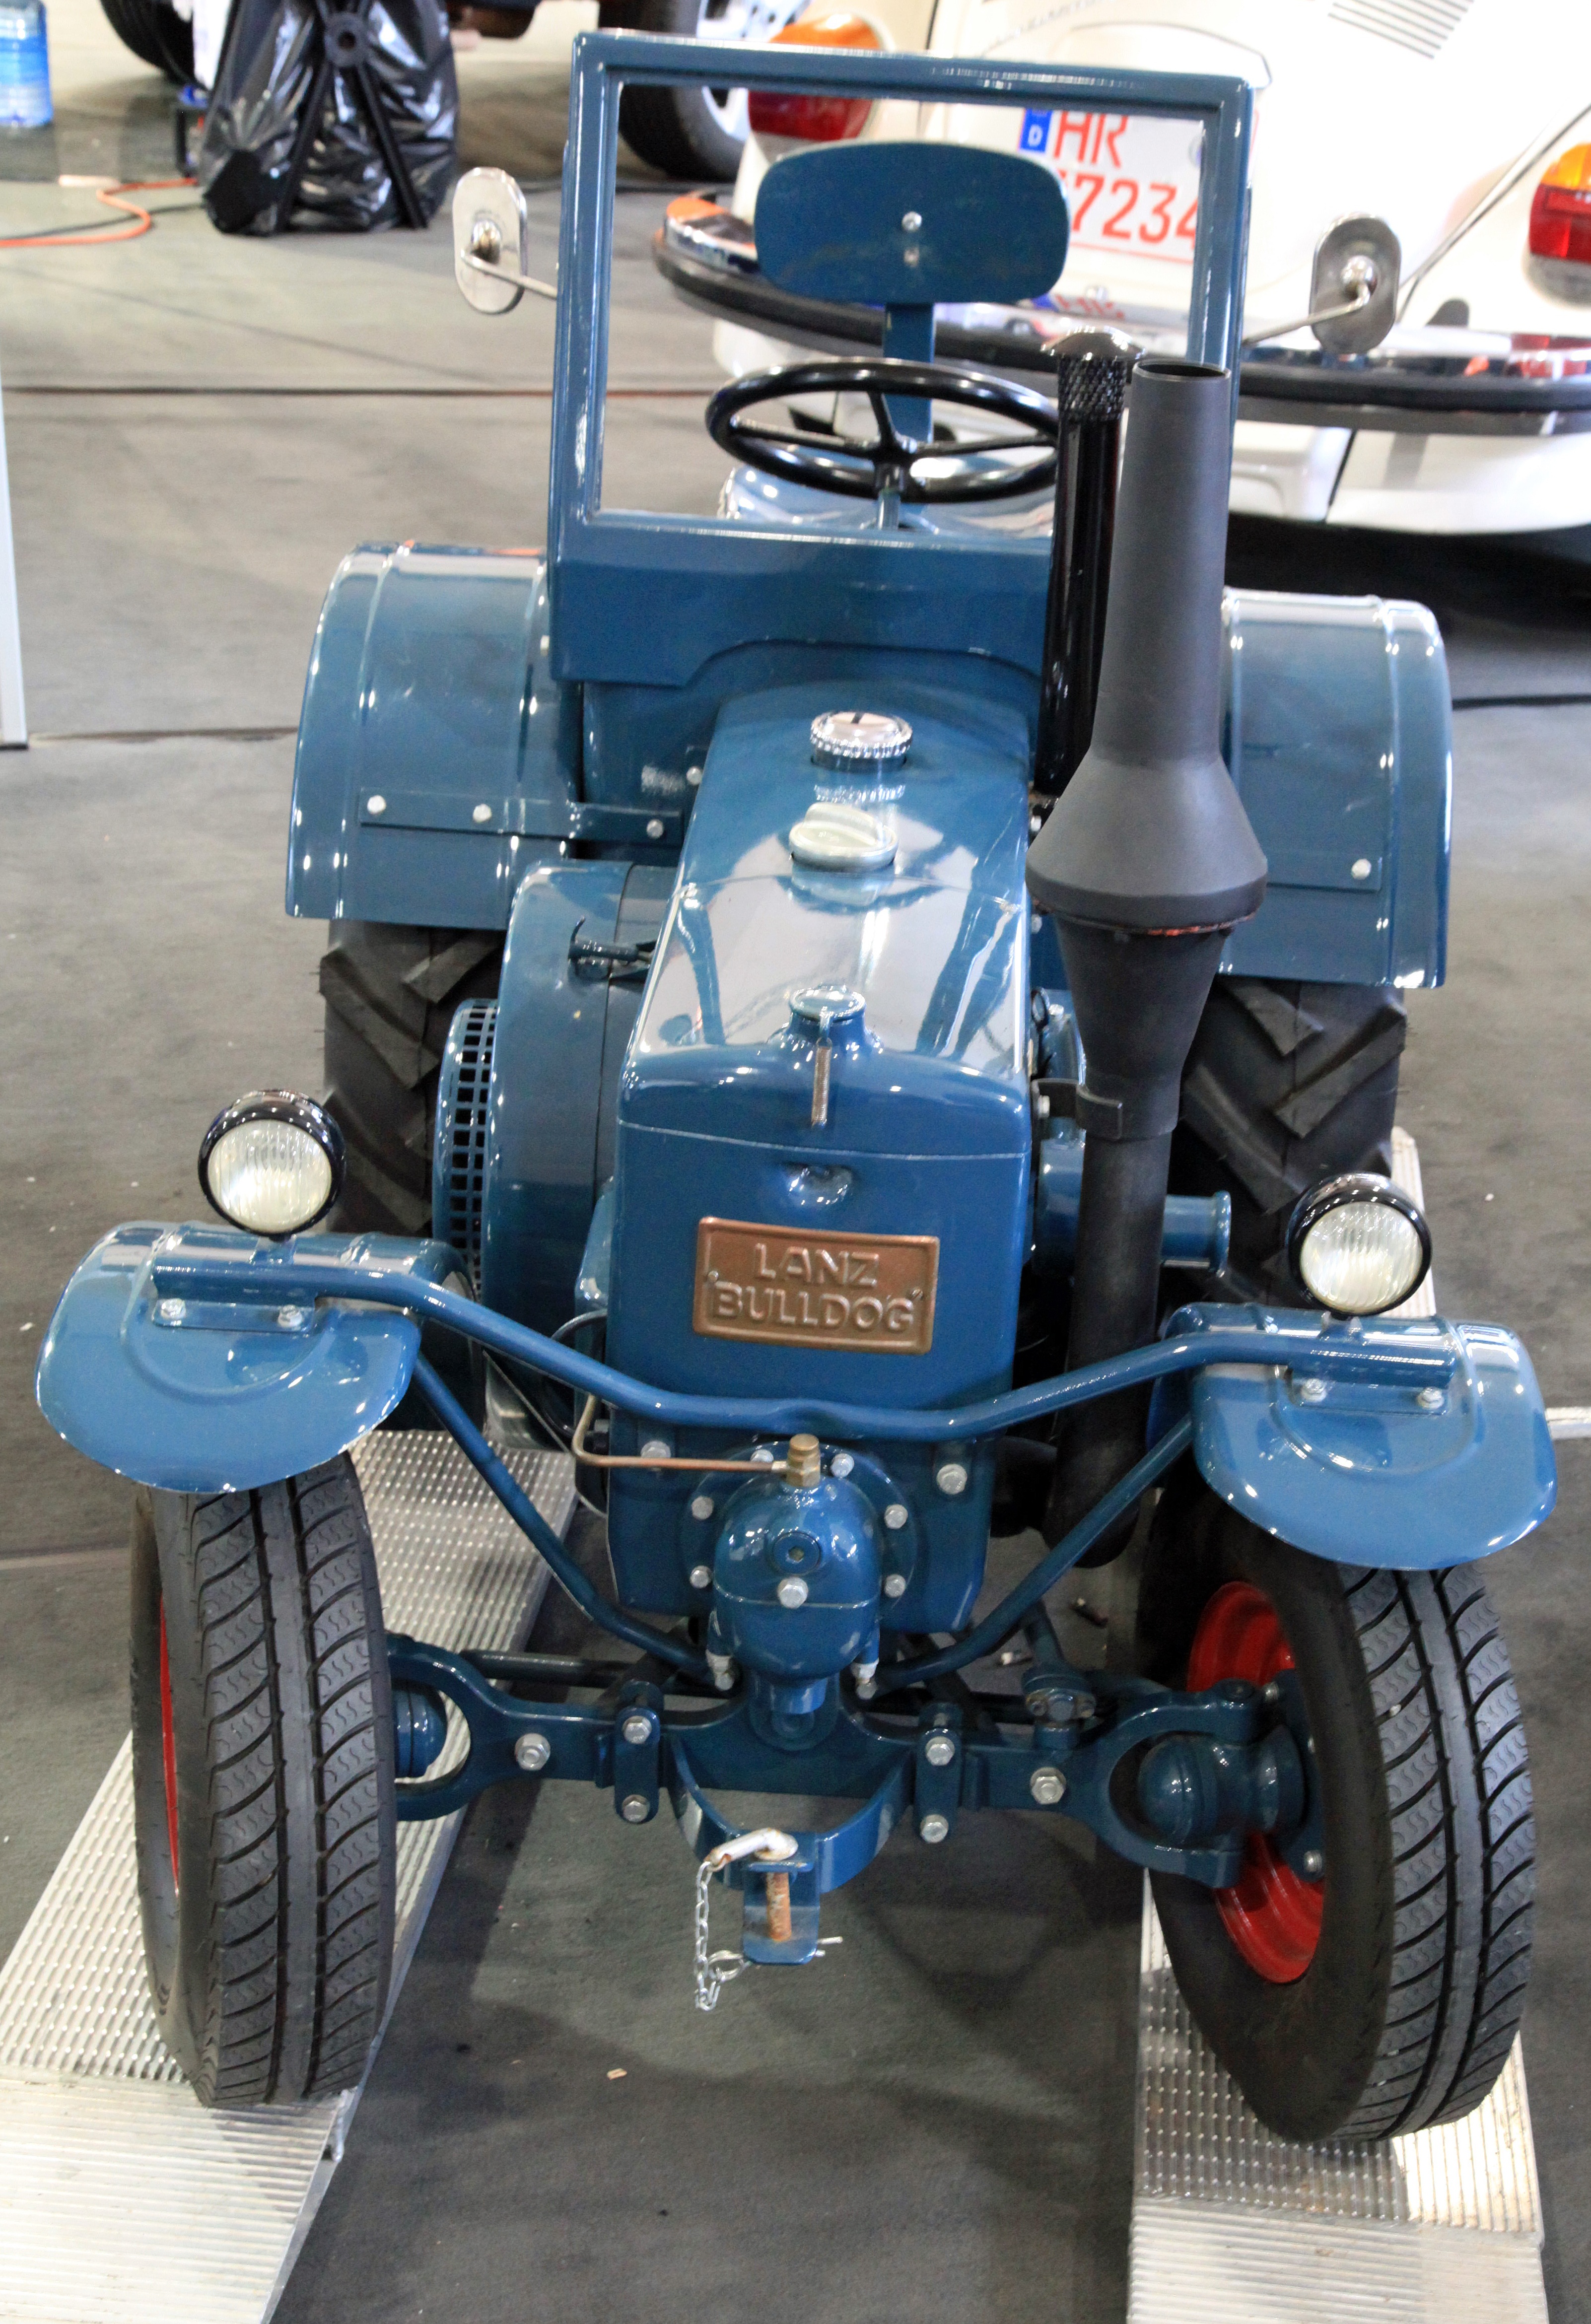
car, tractor, wheel, tricycle, vehicle, motorcycle, bulldog, engine, oldtimer, tractors, lanz, historically, antique car, agricultural machinery, all terrain vehicle, land vehicle, automobile make